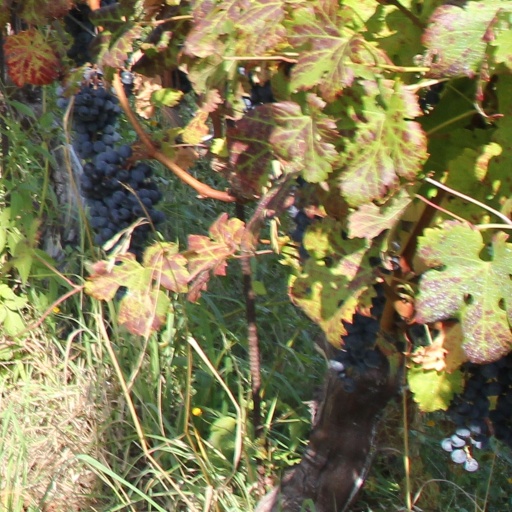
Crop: grape